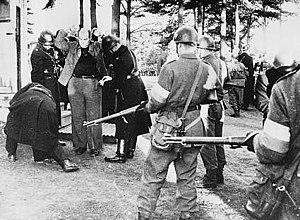
La politique étrangère de la Suède pendant la guerre froide prend forme au lendemain de la Seconde Guerre mondiale, lorsqu'après avoir réaffirmé sa neutralité, le royaume scandinave se retrouve pris en tenaille entre l'OTAN à l'ouest et le pacte de Varsovie à l'est. En refusant toute alliance en temps de paix, la Suède espère rester à l'écart d'un éventuel troisième conflit mondial.